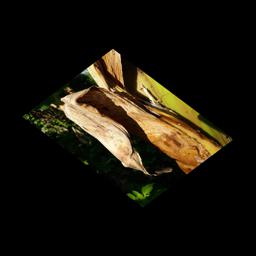
Label: PSEUDOSTEM WEEVIL